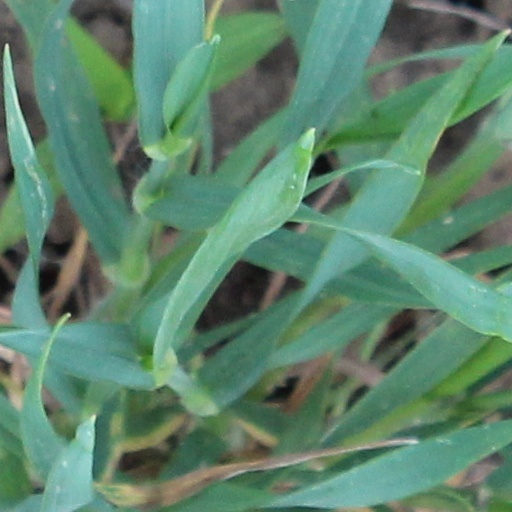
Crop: wheat